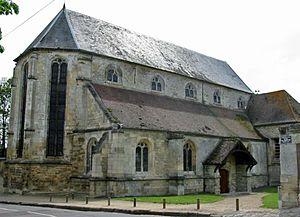
Église de Mézy-sur-Seine Photo JH Mora, avril 2005
Mézy-sur-Seine est une commune du département des Yvelines, dans la région Île-de-France, en France, à 12 km environ à l'est de Mantes-la-Jolie.